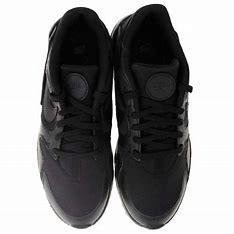
Brand: Nike
Model: LD Victory